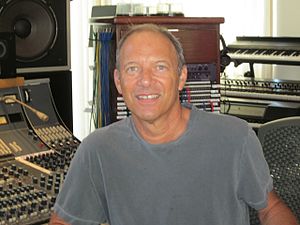
R.E.M. / Historie / 1987–1990: Gennembrud
Scott Litt producerede flere af R.E.M.'s gennembrudsalbums fra slutningen af 1980'erne og frem til midten af 1990'erne.
Scott Litt smiling to the camera
R.E.M. var et amerikansk rockband fra Athens i Georgia, der blev dannet i 1980 af trommeslager Bill Berry, lead guitaristen Peter Buck, bassisten Mike Mills og forsangeren Michael Stipe. Som et af de første alternative rockbands blev R.E.M. kendt for Bucks ringende, arpeggio guitarstil, Stipes særlige vokale kvalitet og obskure tekster og Mills melodisk bas. R.E.M. udgav deres første single—"Radio Free Europe"—i 1981 på det uafhængige pladeselskab Hib-Tone. Singlen blev fulgt op af EP'en Chronic Town i 1982, der var gruppens første udgivelse på I.R.S. Records. I 1983 udgav bandet deres kritikerroste debutalbum, Murmur, og opbyggede herefter deres ry over de næste par år med efterfølgende udgivelser, konstant turne og støtte fra college radio. Efter flere år med succes i den musikalske undergrund opnåede R.E.M. bred popularitet med deres single "The One I Love" i 1987. Gruppen skrev kontrakt med Warner Bros. Records i 1988 og begyndte at gå ind i politiske og miljømæssige debatter, mens de spillede koncerter på store scener over hele verden.